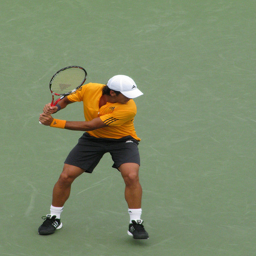
A man holding a tennis racket with two hands on the green ground.
A man wearing a bright yellow shirt, black shorts and white cap getting ready to hit the tennis ball with his racket.
A man standing on a tennis court holding a racquet.
A male tennis player on the court holding a tennis racket.
A man with a tennis racket holds it behind him.